Dipolog

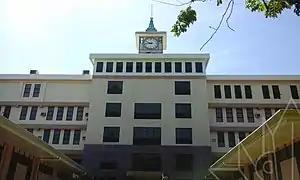
Andres Bonifacio College

Dipolog is politically subdivided into 21 barangays. Each barangay consists of puroks while some have sitios.